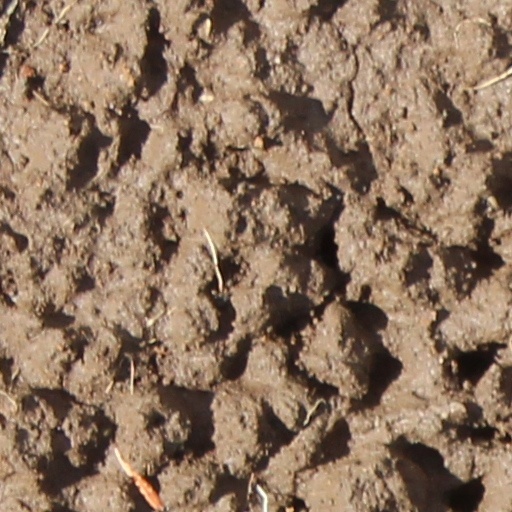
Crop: wheat